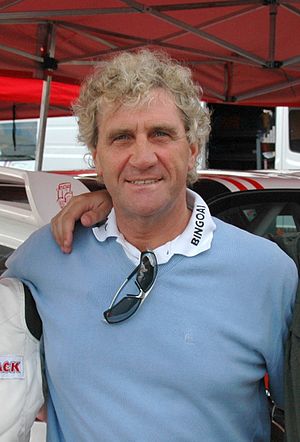
Jean-Marie Pfaff
Jean-Marie Pfaff er en tidligere belgisk fodboldspiller, der apillede som målmand hos de belgiske klubber KSK Beveren og Lierse SK, samt i udlandet hos FC Bayern München i Tyskland og tyrkiske Trabzonspor. Hans karriere strakte sig fra 1973 til 1990.